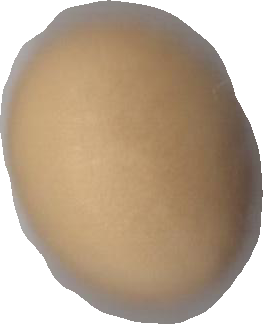
Variety: Dega